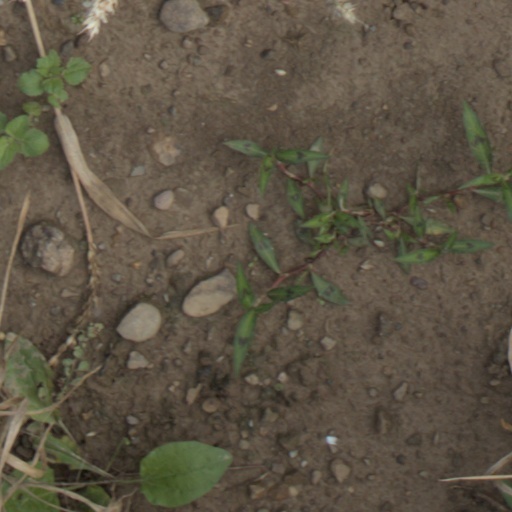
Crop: wheat